PD-4501 Scenicruiser

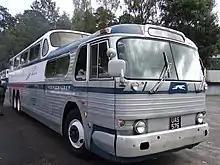
A preserved Scenicruiser in England, 2013

The Scenicruiser caused GMC's top competitors, Flxible and Beck, to bring out similar offerings. Flxible introduced the semi-deck and a half Vista-Liner 100, a 35-foot coach (208 produced between 1955 and 1959) and Beck produced three similar 35-foot coach models for a total of 29 coaches. Beck also built twelve 40-foot Scenicruiser lookalikes in 1955 powered by the 300 HP Cummins NHRBS Diesel engine. They were Beck's model DH1040 and some were delivered new to Queen City Trailways (later Continental Southeastern Lines). Most of Beck's 40-foot coaches were sold to operators in Cuba and Mexico. Beck had to repossess several of them and they later returned to the United States and were resold as used buses. A number of Vista-Liner 100s and at least one of the later Becks have been converted to motor homes and are still on the road.